Adrastus (son of Gordias)

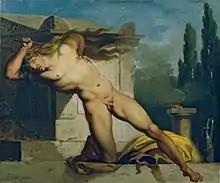
Adrastos slays himself on Atys' tomb (1776)

Adrastus (Ionic: Adrestus Ἄδρηστος) was the son of Gordias, king of Phrygia. He features prominently in Herodotus's story of King Croesus of Lydia. Adrastus killed his brother, unwittingly, and was driven out by his father. In Sardis, he obtained purification (catharsis) from Croesus and was accepted as a guest in the palace.